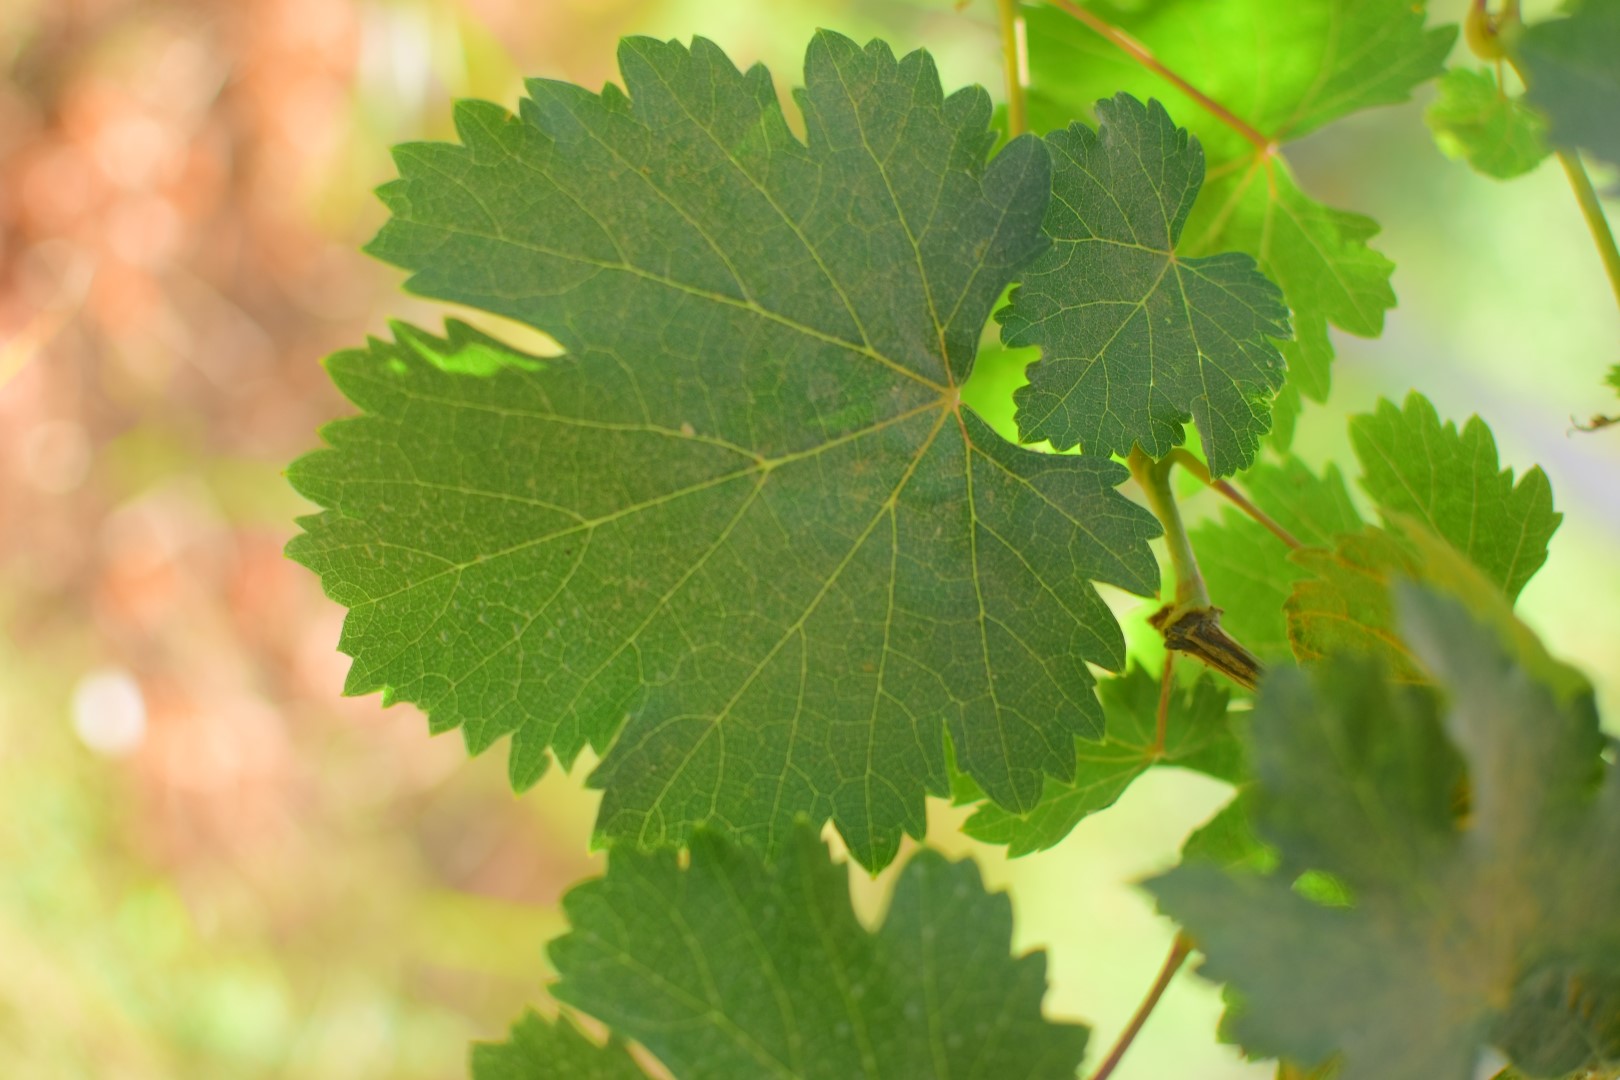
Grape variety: Deas Al-Annz